Christianity among the Mongols

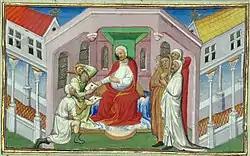
Depiction of the Keraite ruler "Wang Khan" ("King and Khan") Toghrul as "Prester John" in "Le Livre des Merveilles", 15th century.

An account of the conversion of the Keraite is given by the 13th century West Syrian historian, Gregory Bar Hebraeus, who documented a 1009 letter by bishop Abdisho of Merv to the Patriarch John VI which announced the conversion of the Keraits to Christianity. According to Hebraeus, in the early 11th century, a Keraite king lost his way while hunting in the high mountains. When he had abandoned all hope, a saint, Mar Sergius, appeared in a vision and said, "If you will believe in Christ, I will lead you lest you perish." The king returned home safely, and when he later met Christian merchants, he remembered the vision and asked them about their faith. At their suggestion, he sent a message to the Metropolitan of Merv for priests and deacons to baptize him and his tribe. As a result of the mission that followed, the king and 20,000 of his people were baptized.